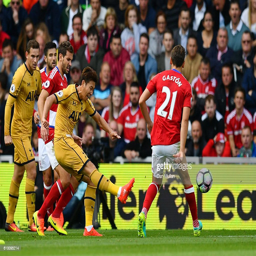
soccer player scores his sides second goal during the match .